Zapiro

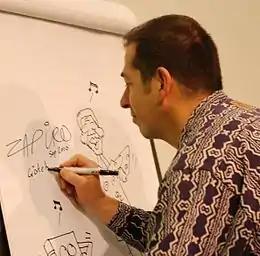
"Zapiro" drafts a cartoon of Nelson Mandela at the Göteborg Book Fair 2010.

Shapiro started out as the editorial cartoonist of "South" in 1987. In 1988 Jonathan was detained shortly before leaving on a Fulbright Scholarship to study media arts at the School of Visual Arts in New York. There he studied under the comics masters Art Spiegelman, Will Eisner and Harvey Kurtzman.